Gerard Hengeveld

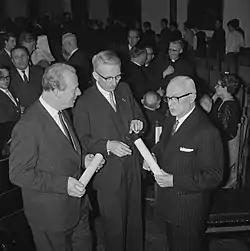

Gerard Hengeveld (December 7, 1910, in Kampen – October 28, 2001, in Bergen, North Holland) was a Dutch classical pianist, music composer and educationalist. He is especially known for his compositions of study material for piano. Other compositions include two piano concertos, a violin sonata, and a sonata for cello. Hengeveld was an able interpreter and performer of the music of Bach for piano and harpsichord. He gave regular concerts in the Concertgebouw in Amsterdam. Some of his concerts were captured on record. Hengeveld was a professor at the Royal Conservatory of The Hague. Amongst his students was Dutch pianist and musicologist Frans Bouwman.